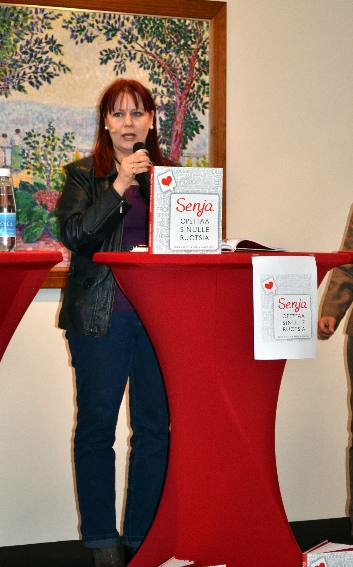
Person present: Yes